Predator vs. Judge Dredd

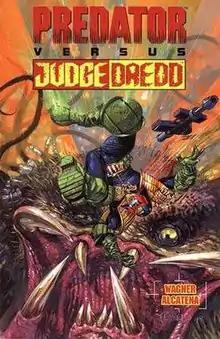
Cover to "Predator vs. Judge Dredd" trade paperback

Predator vs. Judge Dredd is an intercompany crossover featuring the galaxy's greatest lawman and the galaxy's greatest hunter. It was originally published in 1997 in serial form in "Judge Dredd Megazine" and a three-issue miniseries by Dark Horse Comics. It was then collected as a trade paperback.